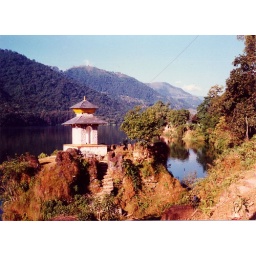
This is the lake at Pokhara. We would see an otter swimming around below this monument.